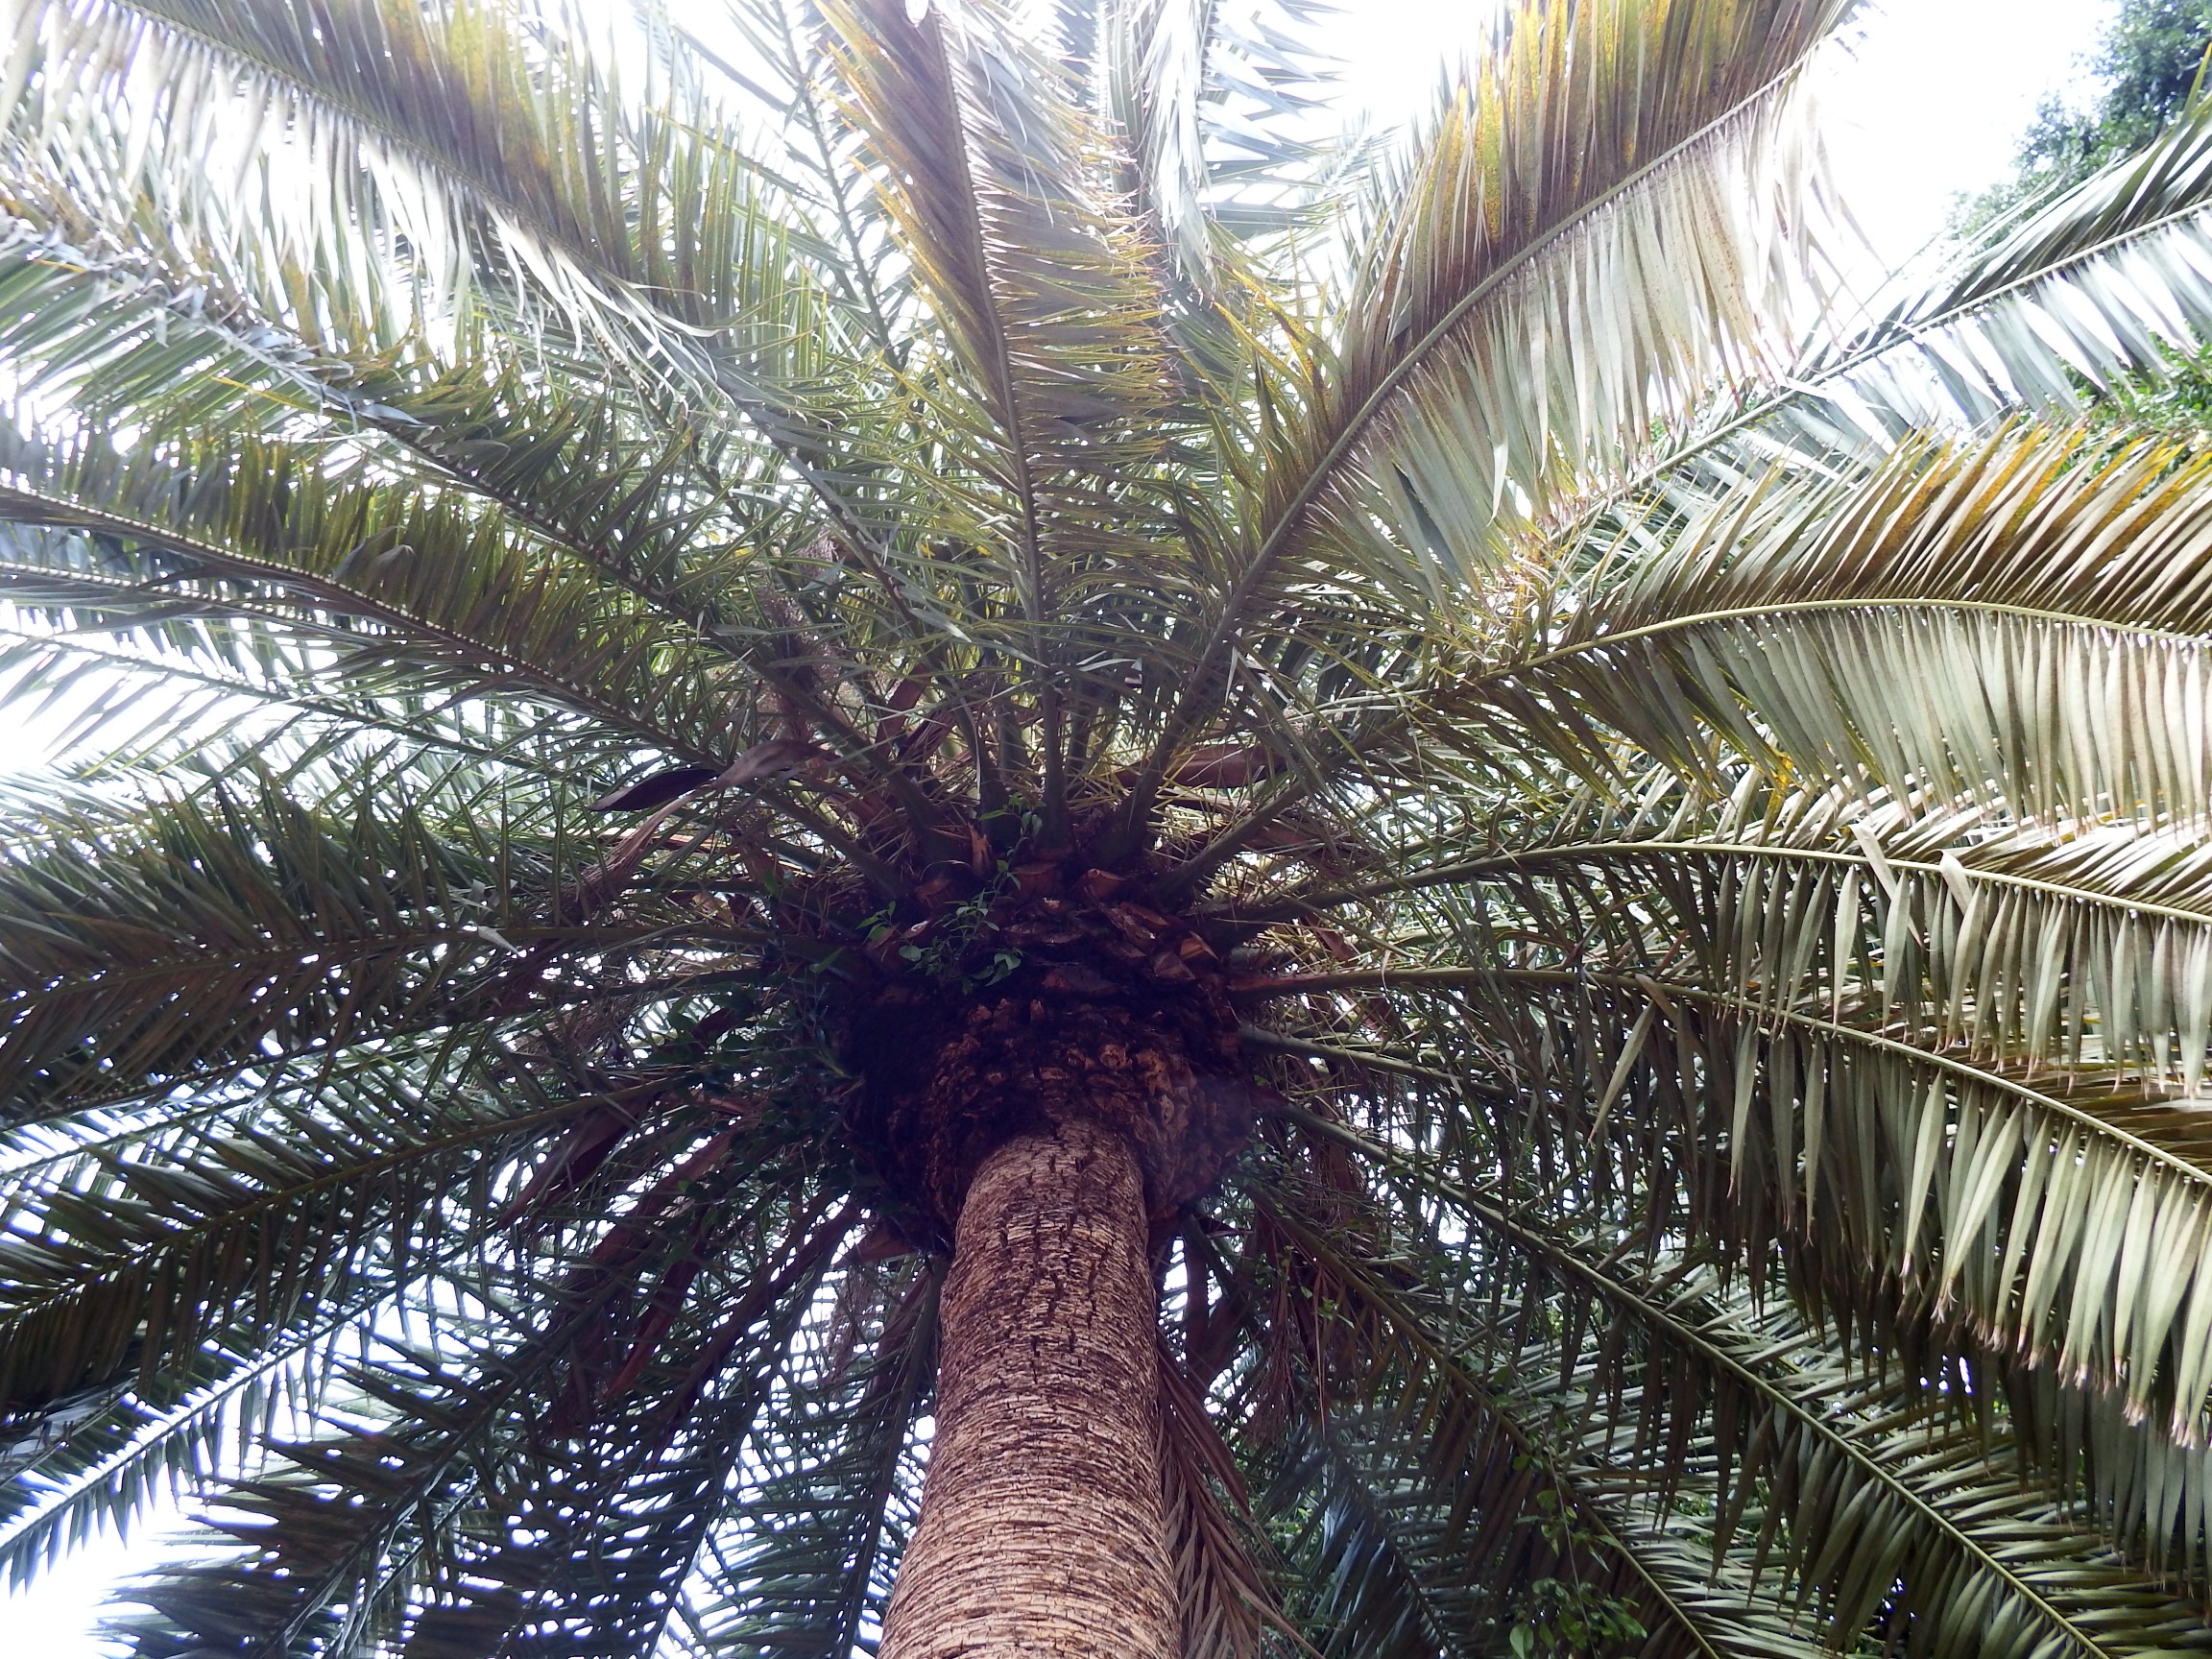
tree, plant, fruit, food, palm, produce, botany, low angle shot, subtropical, flowering plant, wedel, date palm, woody plant, land plant, arecales, palm family, borassus flabellifer, elaeis